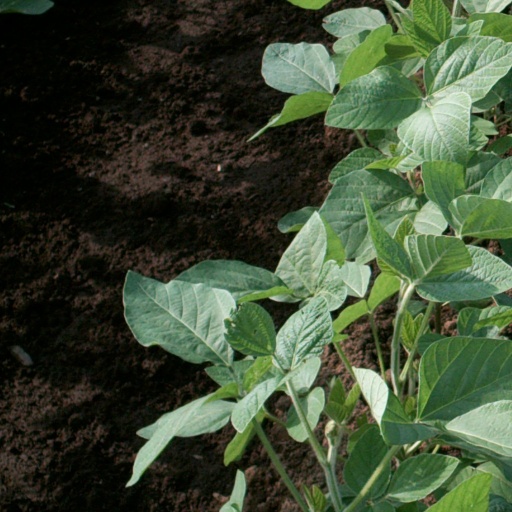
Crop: soybean